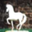
Label: horse